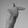
ASL letter: T